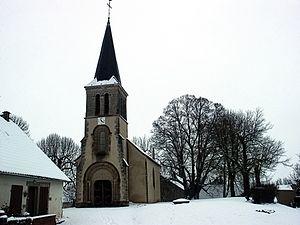
Photo de fr:Veilly prise par moi-même en decembre 2004.
Veilly est une commune française située dans le canton d'Arnay-le-Duc du département de la Côte-d'Or, en région Bourgogne-Franche-Comté.